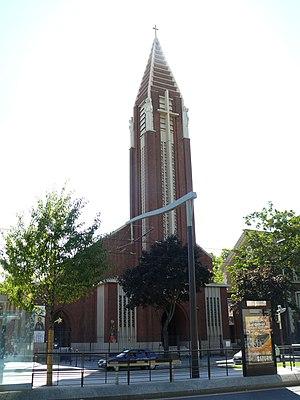
Église Saint-Antoine-de-Padoue, à Paris (Paris 15è, France)
L’église catholique Saint-Antoine-de-Padoue, placée sous l’invocation de saint Antoine de Padoue, est située boulevard Lefebvre dans le 15ᵉ arrondissement de Paris.